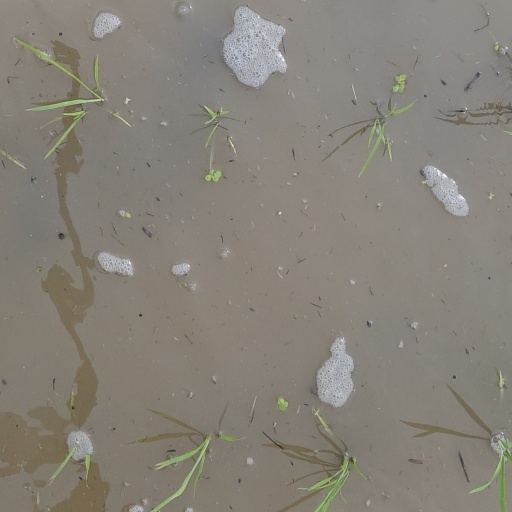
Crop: rice